Edmund J. Berner

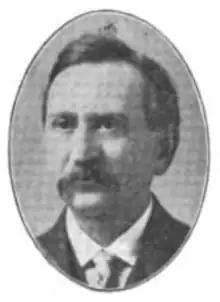
Berner in 1909

Edmund J. Berner (May 17, 1864 – May 15, 1917) was a trade union activist from Milwaukee, Wisconsin who served four terms as a Socialist member of the Wisconsin State Assembly.